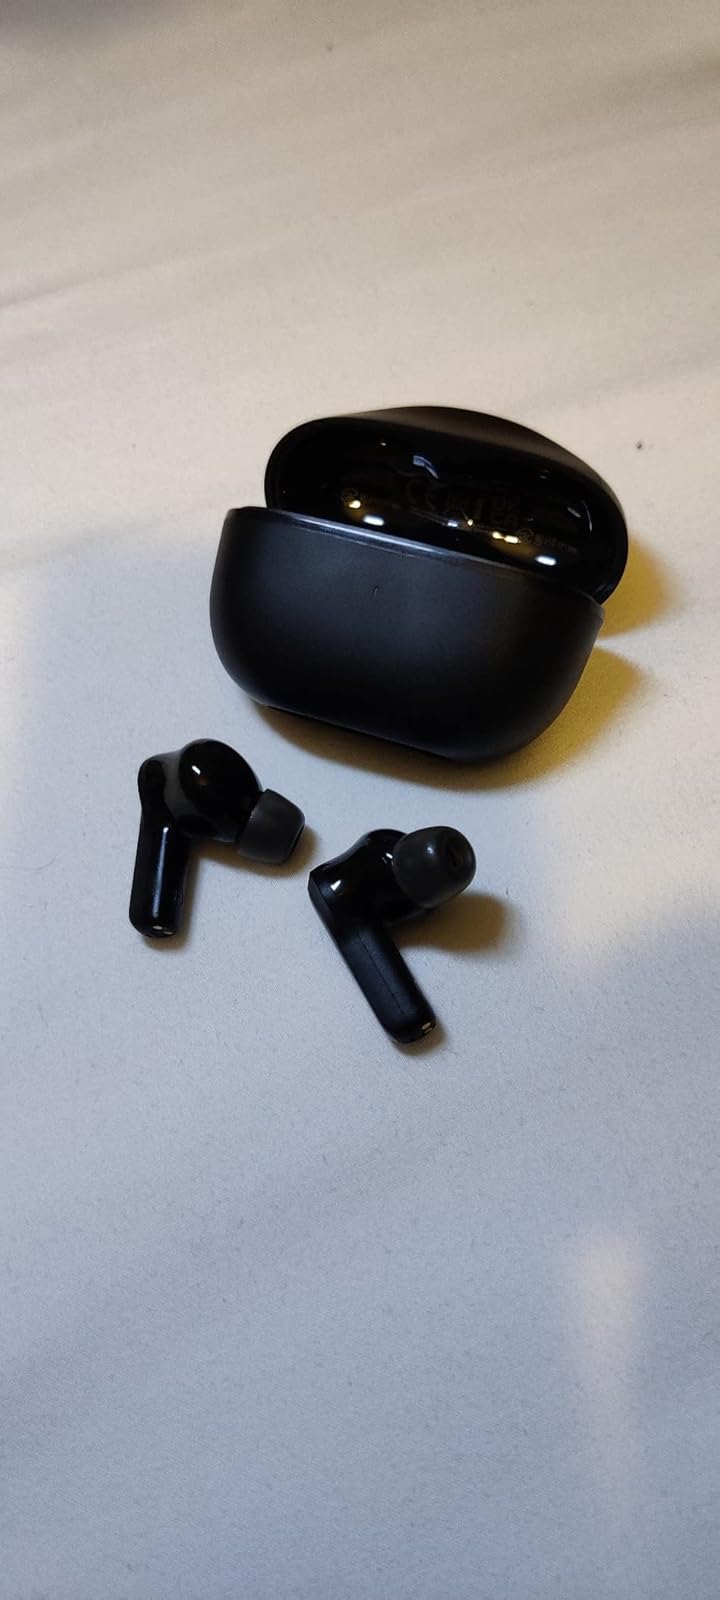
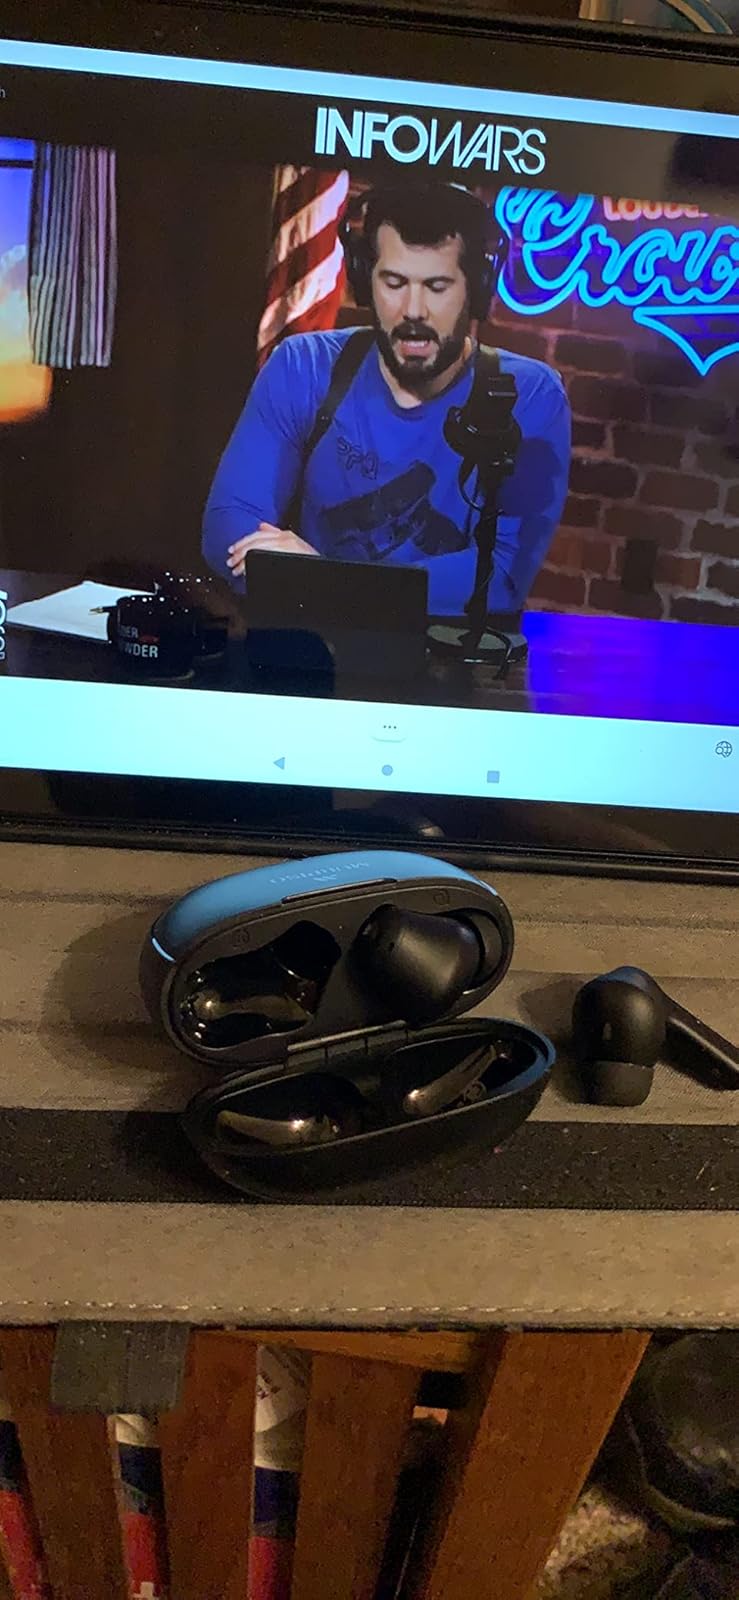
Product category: earbuds
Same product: no